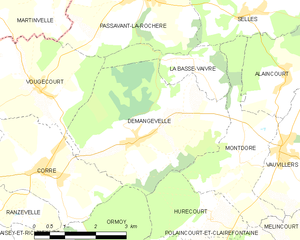
Carte des communes françaises